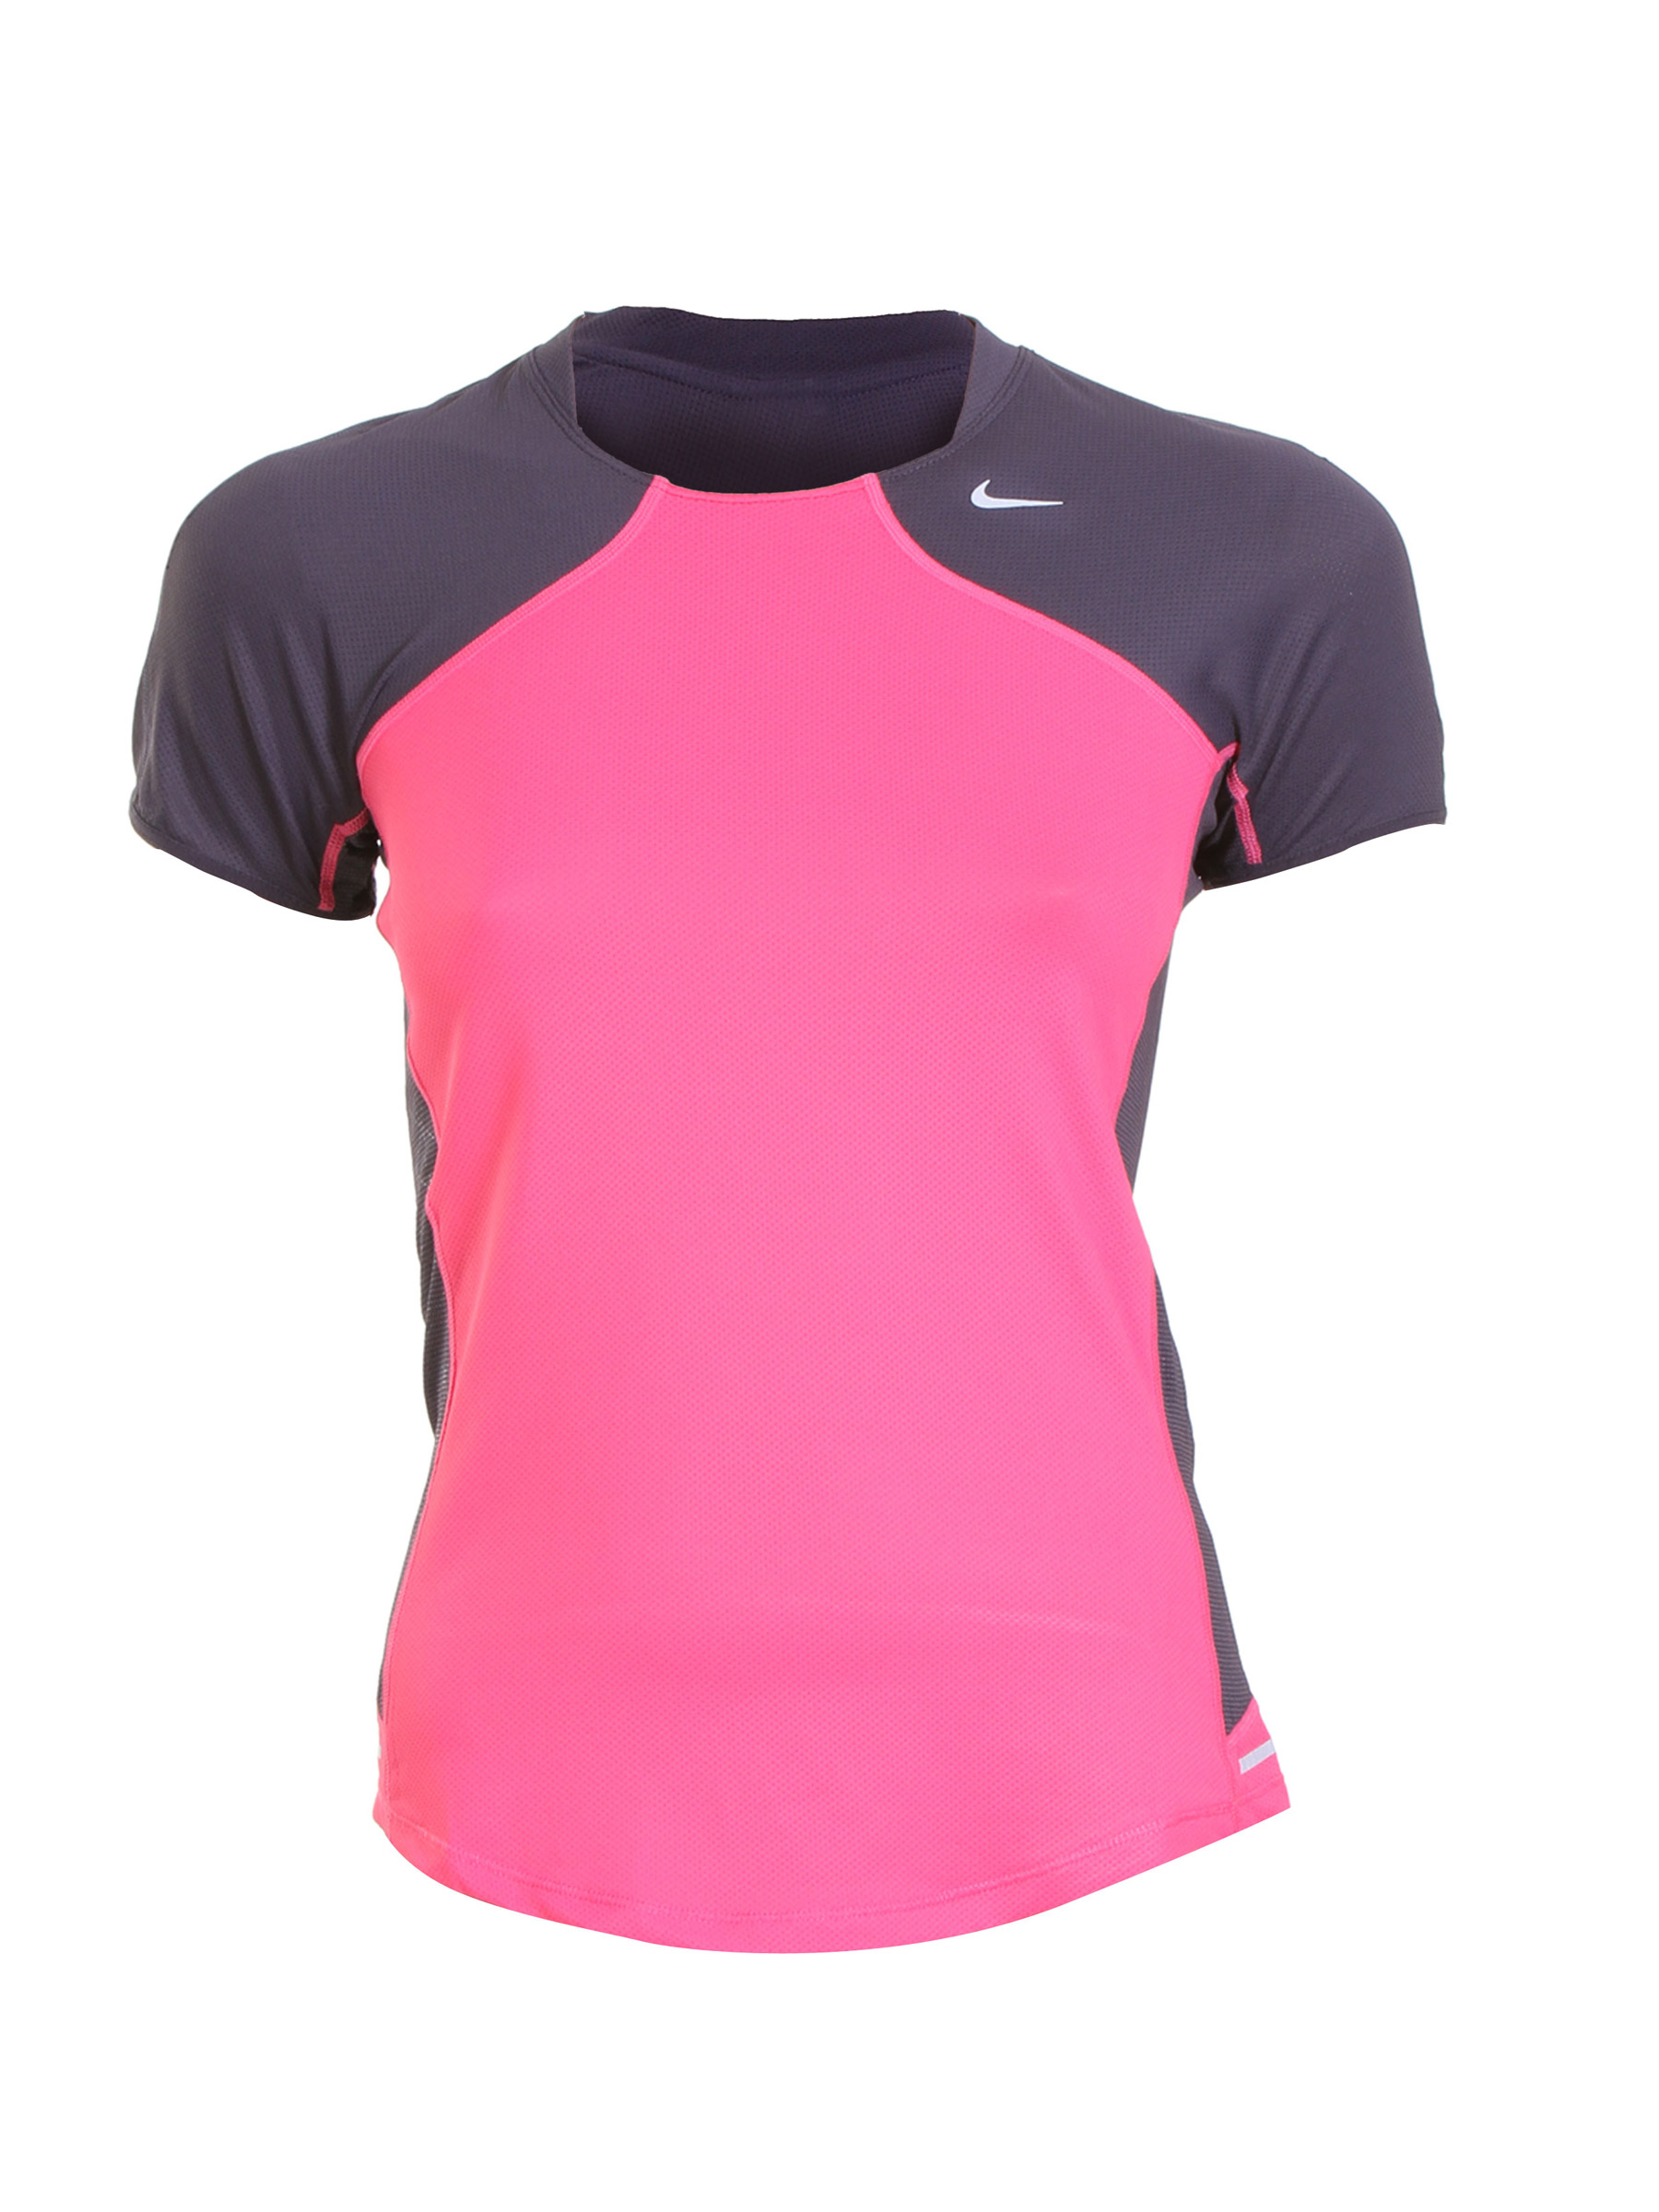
Nike Womens Sphere Pink T-shirt
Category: Apparel / Topwear / Tshirts
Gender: Women
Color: Pink
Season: Fall 2010
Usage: Sports